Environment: real
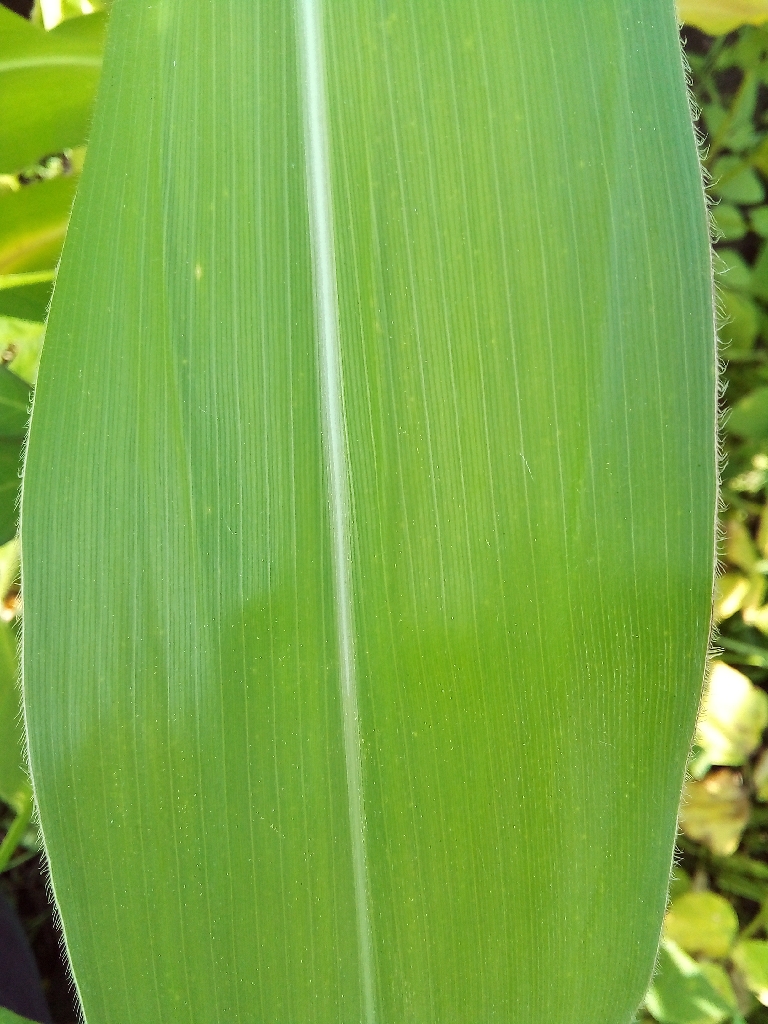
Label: healthy